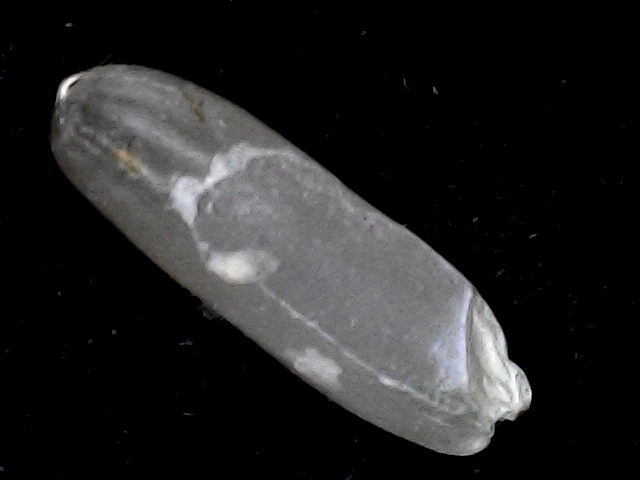
Rice variety: BD87